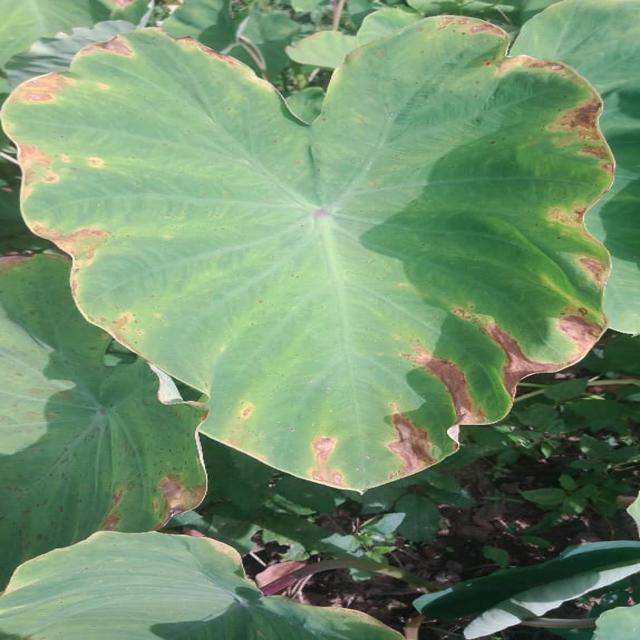
Label: Mid_Blight